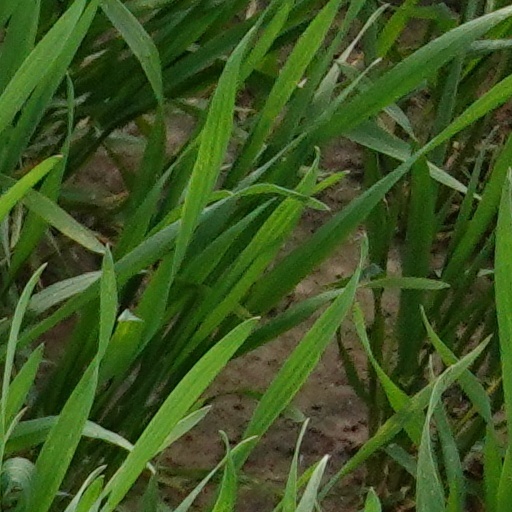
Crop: wheat